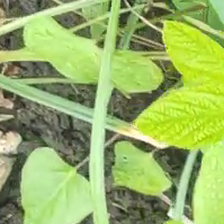
Weed species: Obscure_morning _glory(Ipomoea obscura)